Estadio Édgar Rentería

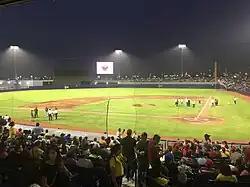

Estadio Édgar Rentería is a baseball stadium located in Barranquilla, Colombia, and the current home of the Caimanes de Barranquilla. It has a capacity of 12,000 and opened in 2018.